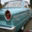
Label: automobile